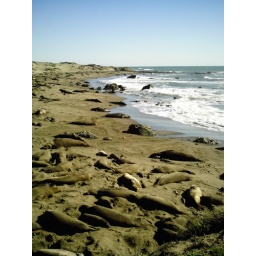
these are elephant seals that come to this beach near san simeon every year